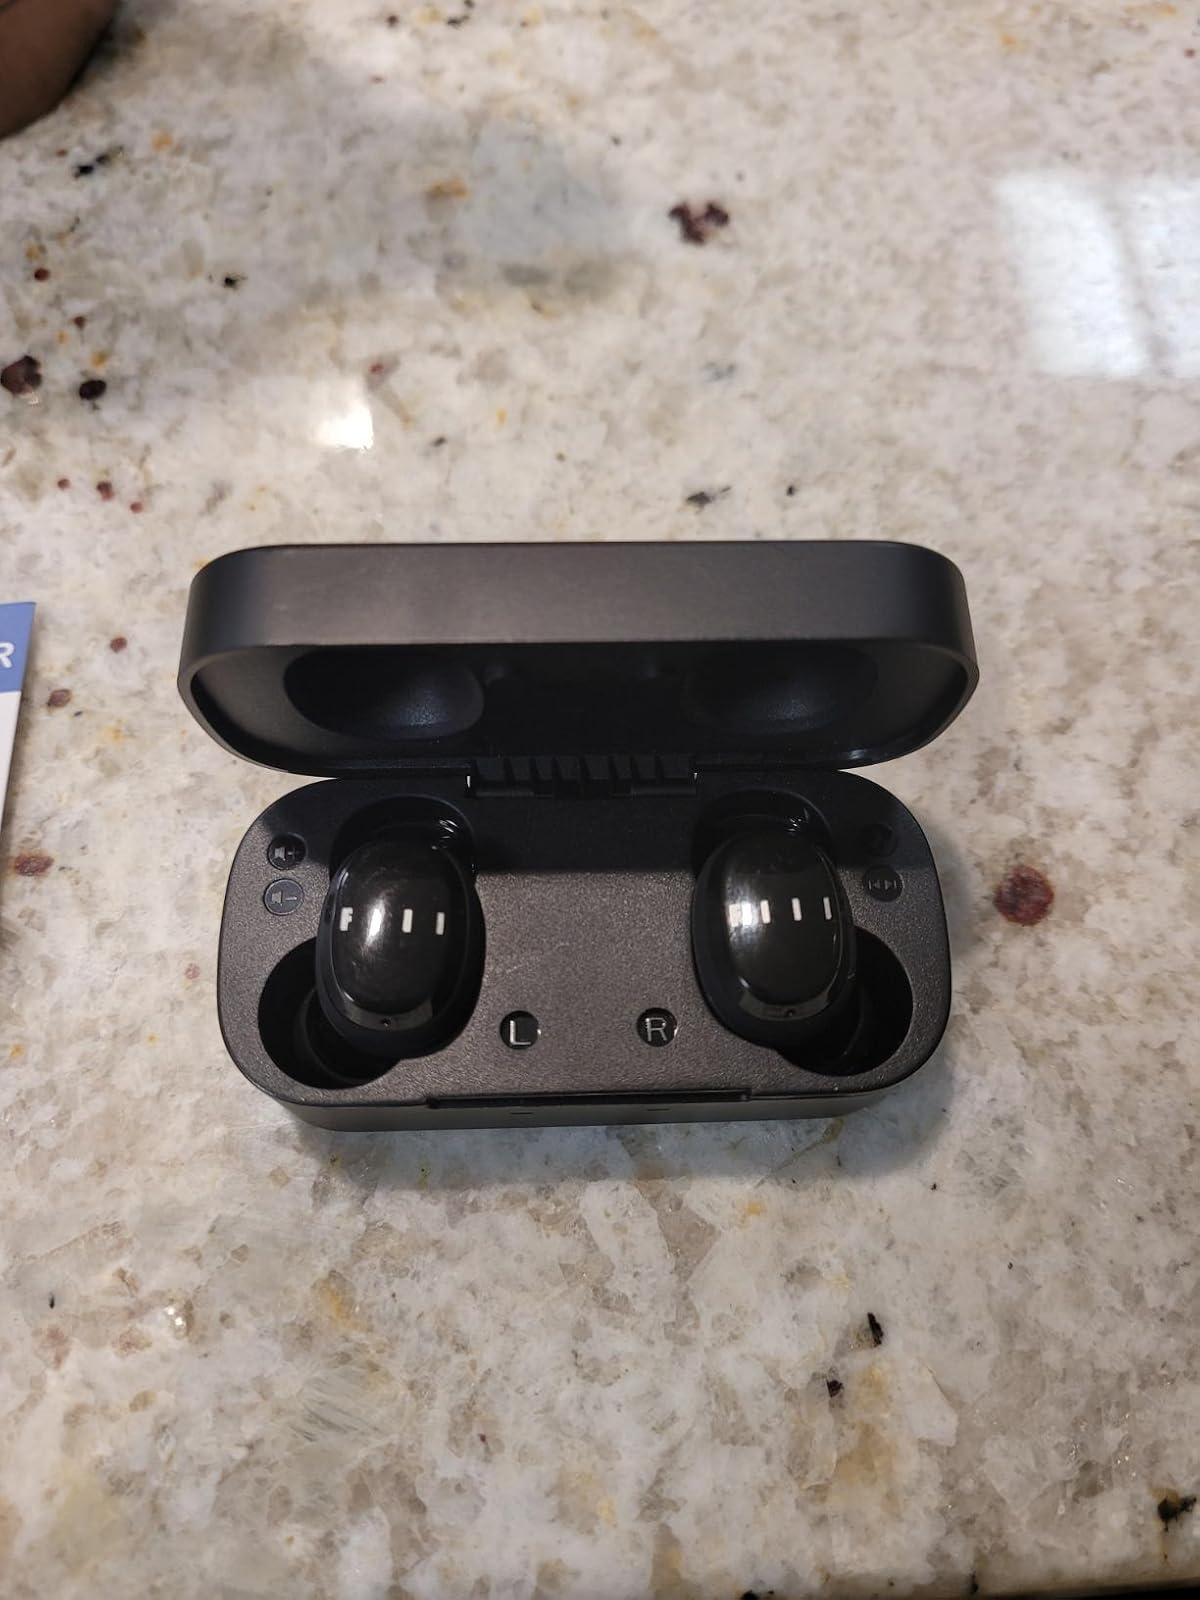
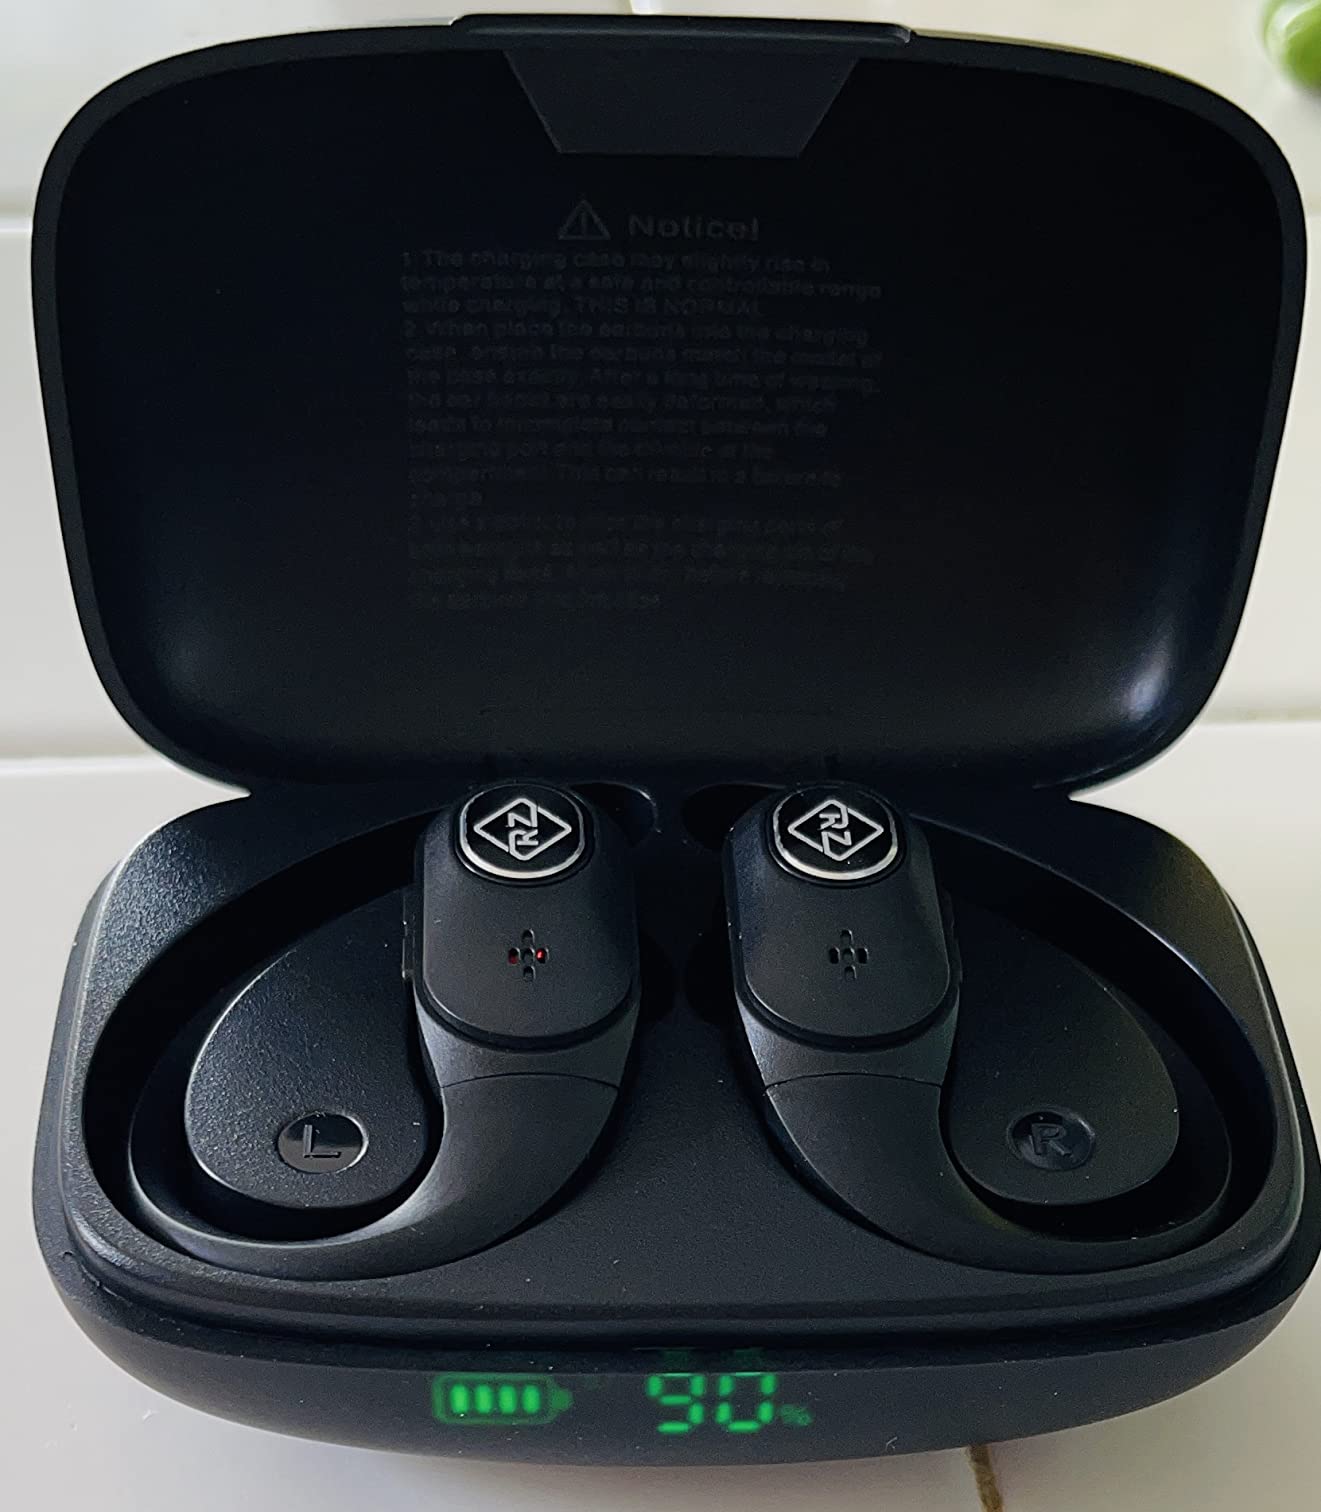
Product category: earbuds
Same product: no